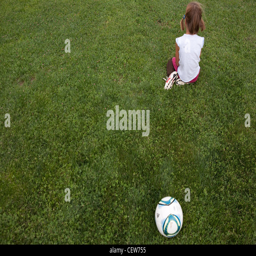
little girl with her back turned away from a soccer ball on a grassy field